Jacques and Amelia Reinhart House

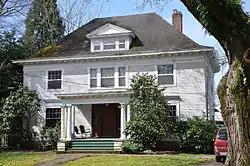
The Reinhart House in 2012

The Jacques and Amelia Reinhart House in southeast Portland in the U.S. state of Oregon is a 2.5-story dwelling listed on the National Register of Historic Places. A Colonial Revival structure built in 1911, it was added to the register in 1985. It was the first house built in Portland's Eastmoreland district, near Reed College.